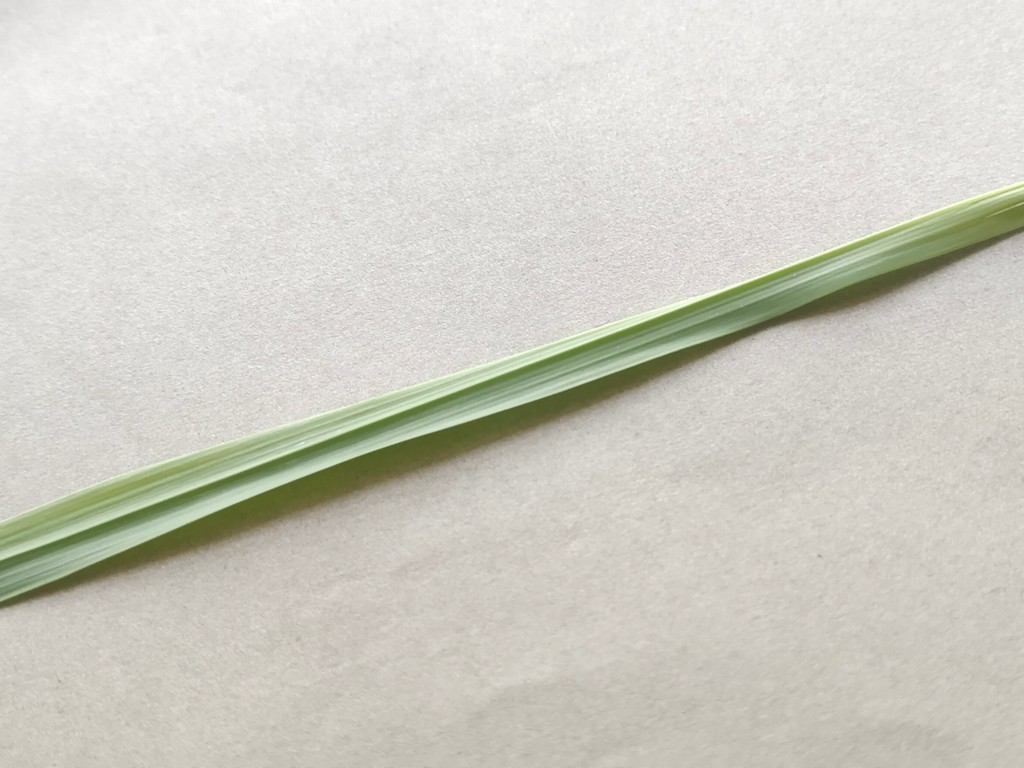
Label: Healthy